North America Railway Hall of Fame

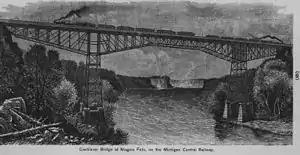
The Niagara Cantilever Bridge, ca. 1895, inducted in 2006

In 2004, the North America Railway Hall of Fame purchased its permanent home, the Canada Southern Railway Station (CASO Station) from a non-profit railway group called ONTRACK.